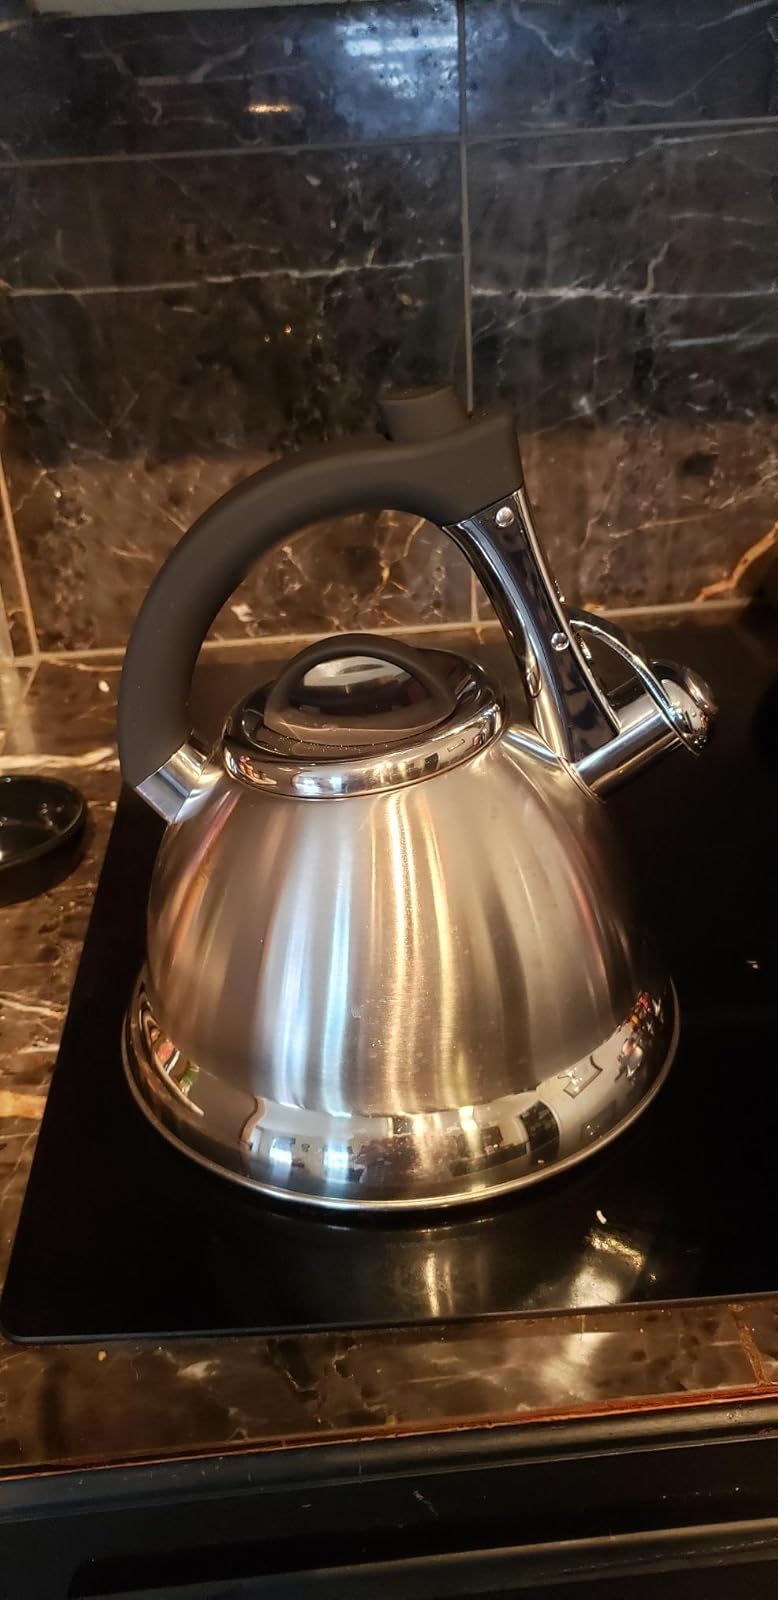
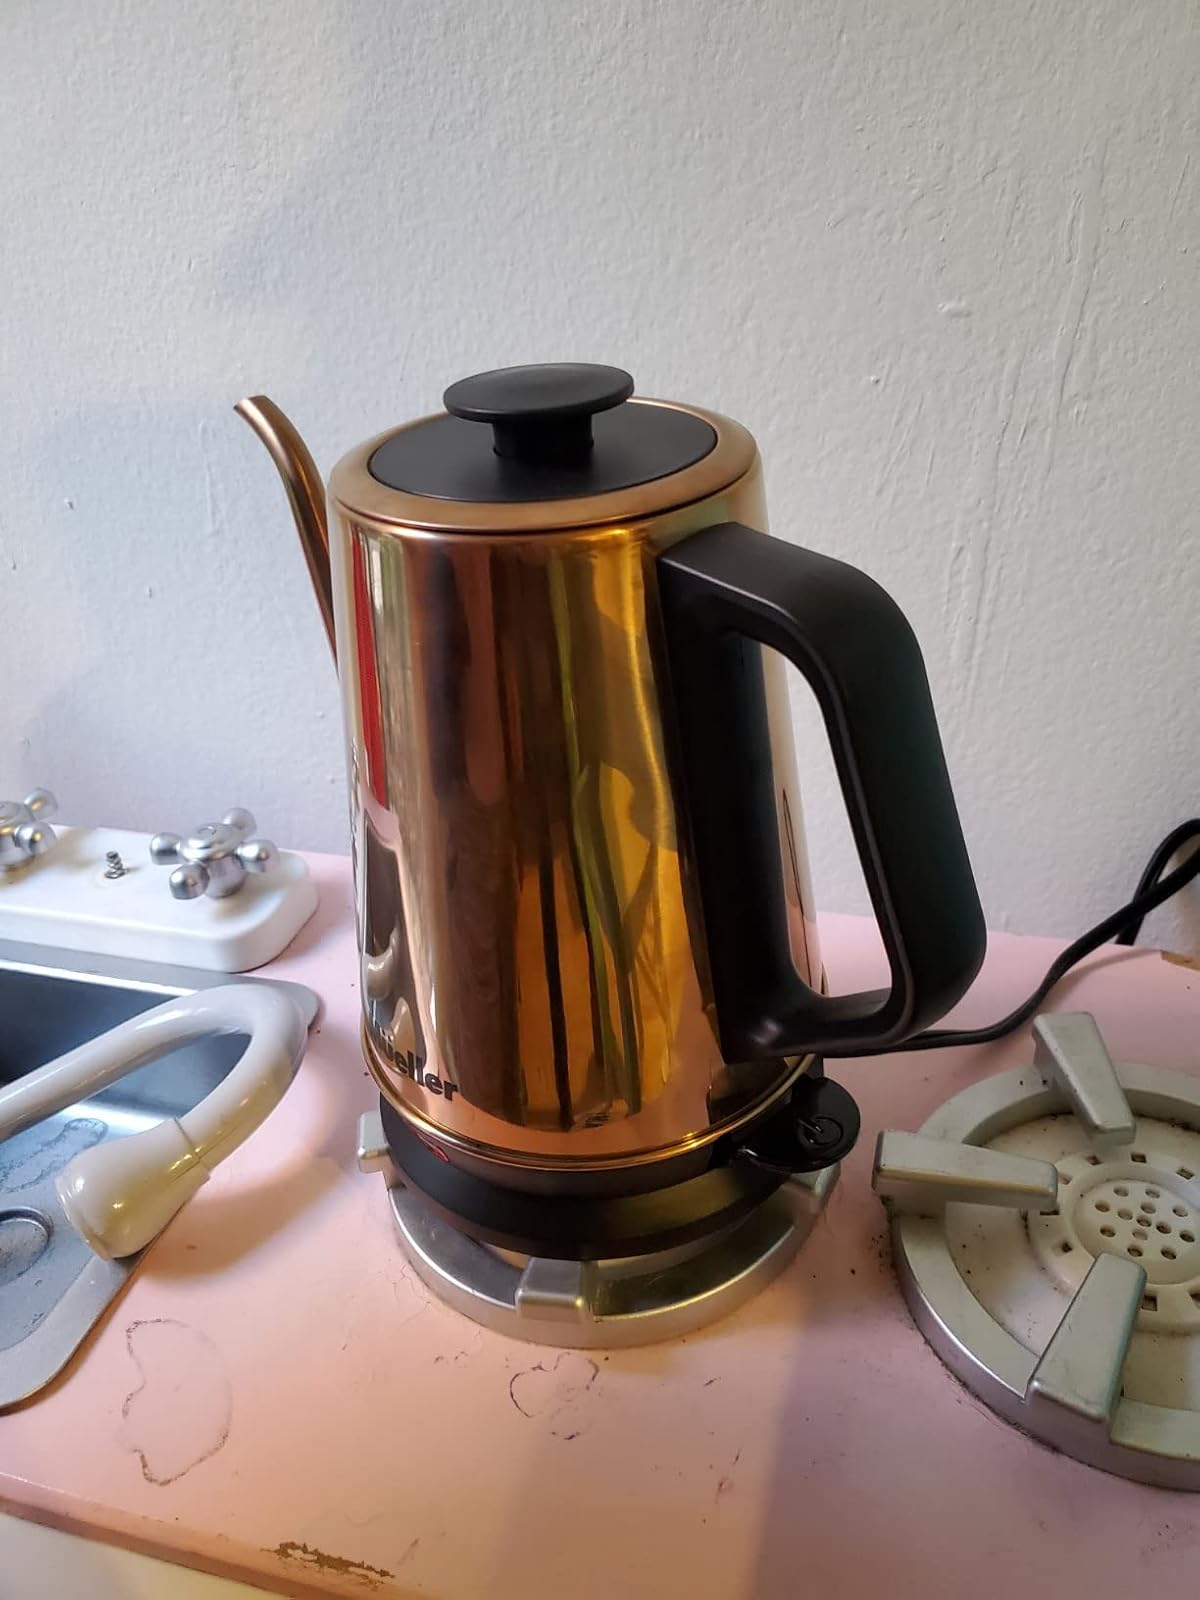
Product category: items_kettle
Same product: no